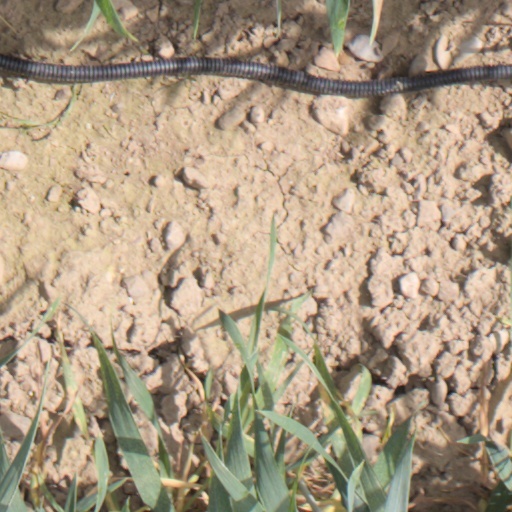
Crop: wheat